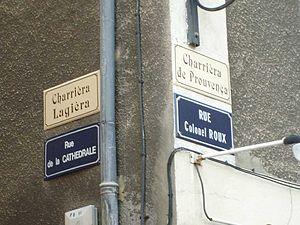
Plaques de rue bilingues occitan/français dans le centre ville de Gap. Occitan
Les Hautes-Alpes sont un département français de la région Provence-Alpes-Côte d'Azur. L'Insee et la Poste lui attribuent le code 05. Son chef-lieu est Gap. Les habitants des Hautes-Alpes sont les Haut-Alpins. Les Hautes-Alpes sont un département dont le territoire est entièrement situé en zone de montagne, comprenant notamment la plus haute préfecture de France et la commune la plus élevée d'Europe. Il est frontalier avec l'Italie.
La signalisation routière bilingue en France n'est pas formellement autorisée dans les textes réglementaires ; elle se développe toutefois à l’initiative de certains conseils départementaux ou communes pour les signalisations entrant dans leurs domaines de compétence respectifs associant ainsi le français et une langue régionale ou minoritaire.
La signalisation bilingue consiste en la représentation sur un même panneau de signalisation d'inscriptions en deux langues ou plus. Son utilisation est réglementairement réservée à des situations locales où est en vigueur le bilinguisme administratif ou bien où il existe un important trafic touristique ou commercial ; on en trouve parfois aussi dans les quartiers où la proportion d'immigrés originaires d'une même zone linguistique est élevée. Dans un sens plus extensif, elle inclut, dans les régions où coexistent des langues transcrites en alphabets non latins, la translittération des toponymes et l'éventuelle traduction des textes complémentaires. La tendance générale est plutôt de remplacer les informations qui devraient être fournies en plusieurs langues par des symboles et des pictogrammes standardisés au niveau international et représentatifs du contenu de l'information. L'emploi de la signalisation bilingue est sans doute le principal instrument symbolique de perception et d'institutionnalisation de la réalité bilingue d'un territoire.
Gap est une commune française située dans la région Provence-Alpes-Côte d'Azur, chef-lieu du département des Hautes-Alpes. La ville est historiquement rattachée au Dauphiné. Ses habitants sont appelés les Gapençais.